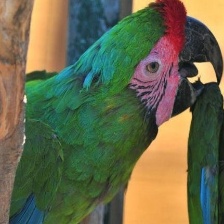
Species: MILITARY MACAW
Scientific name: ARA MILITARIS
ImageNet parent category: macaw